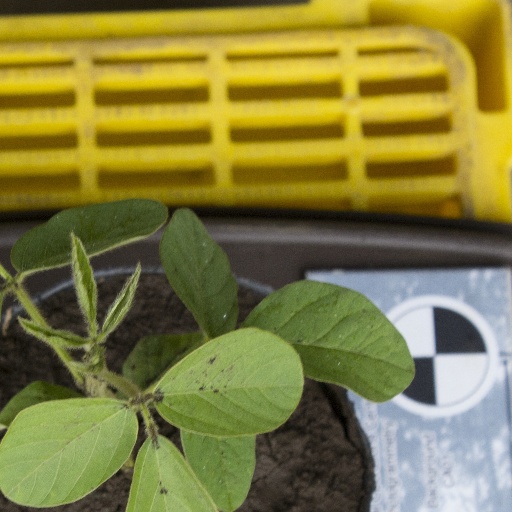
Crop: soybean